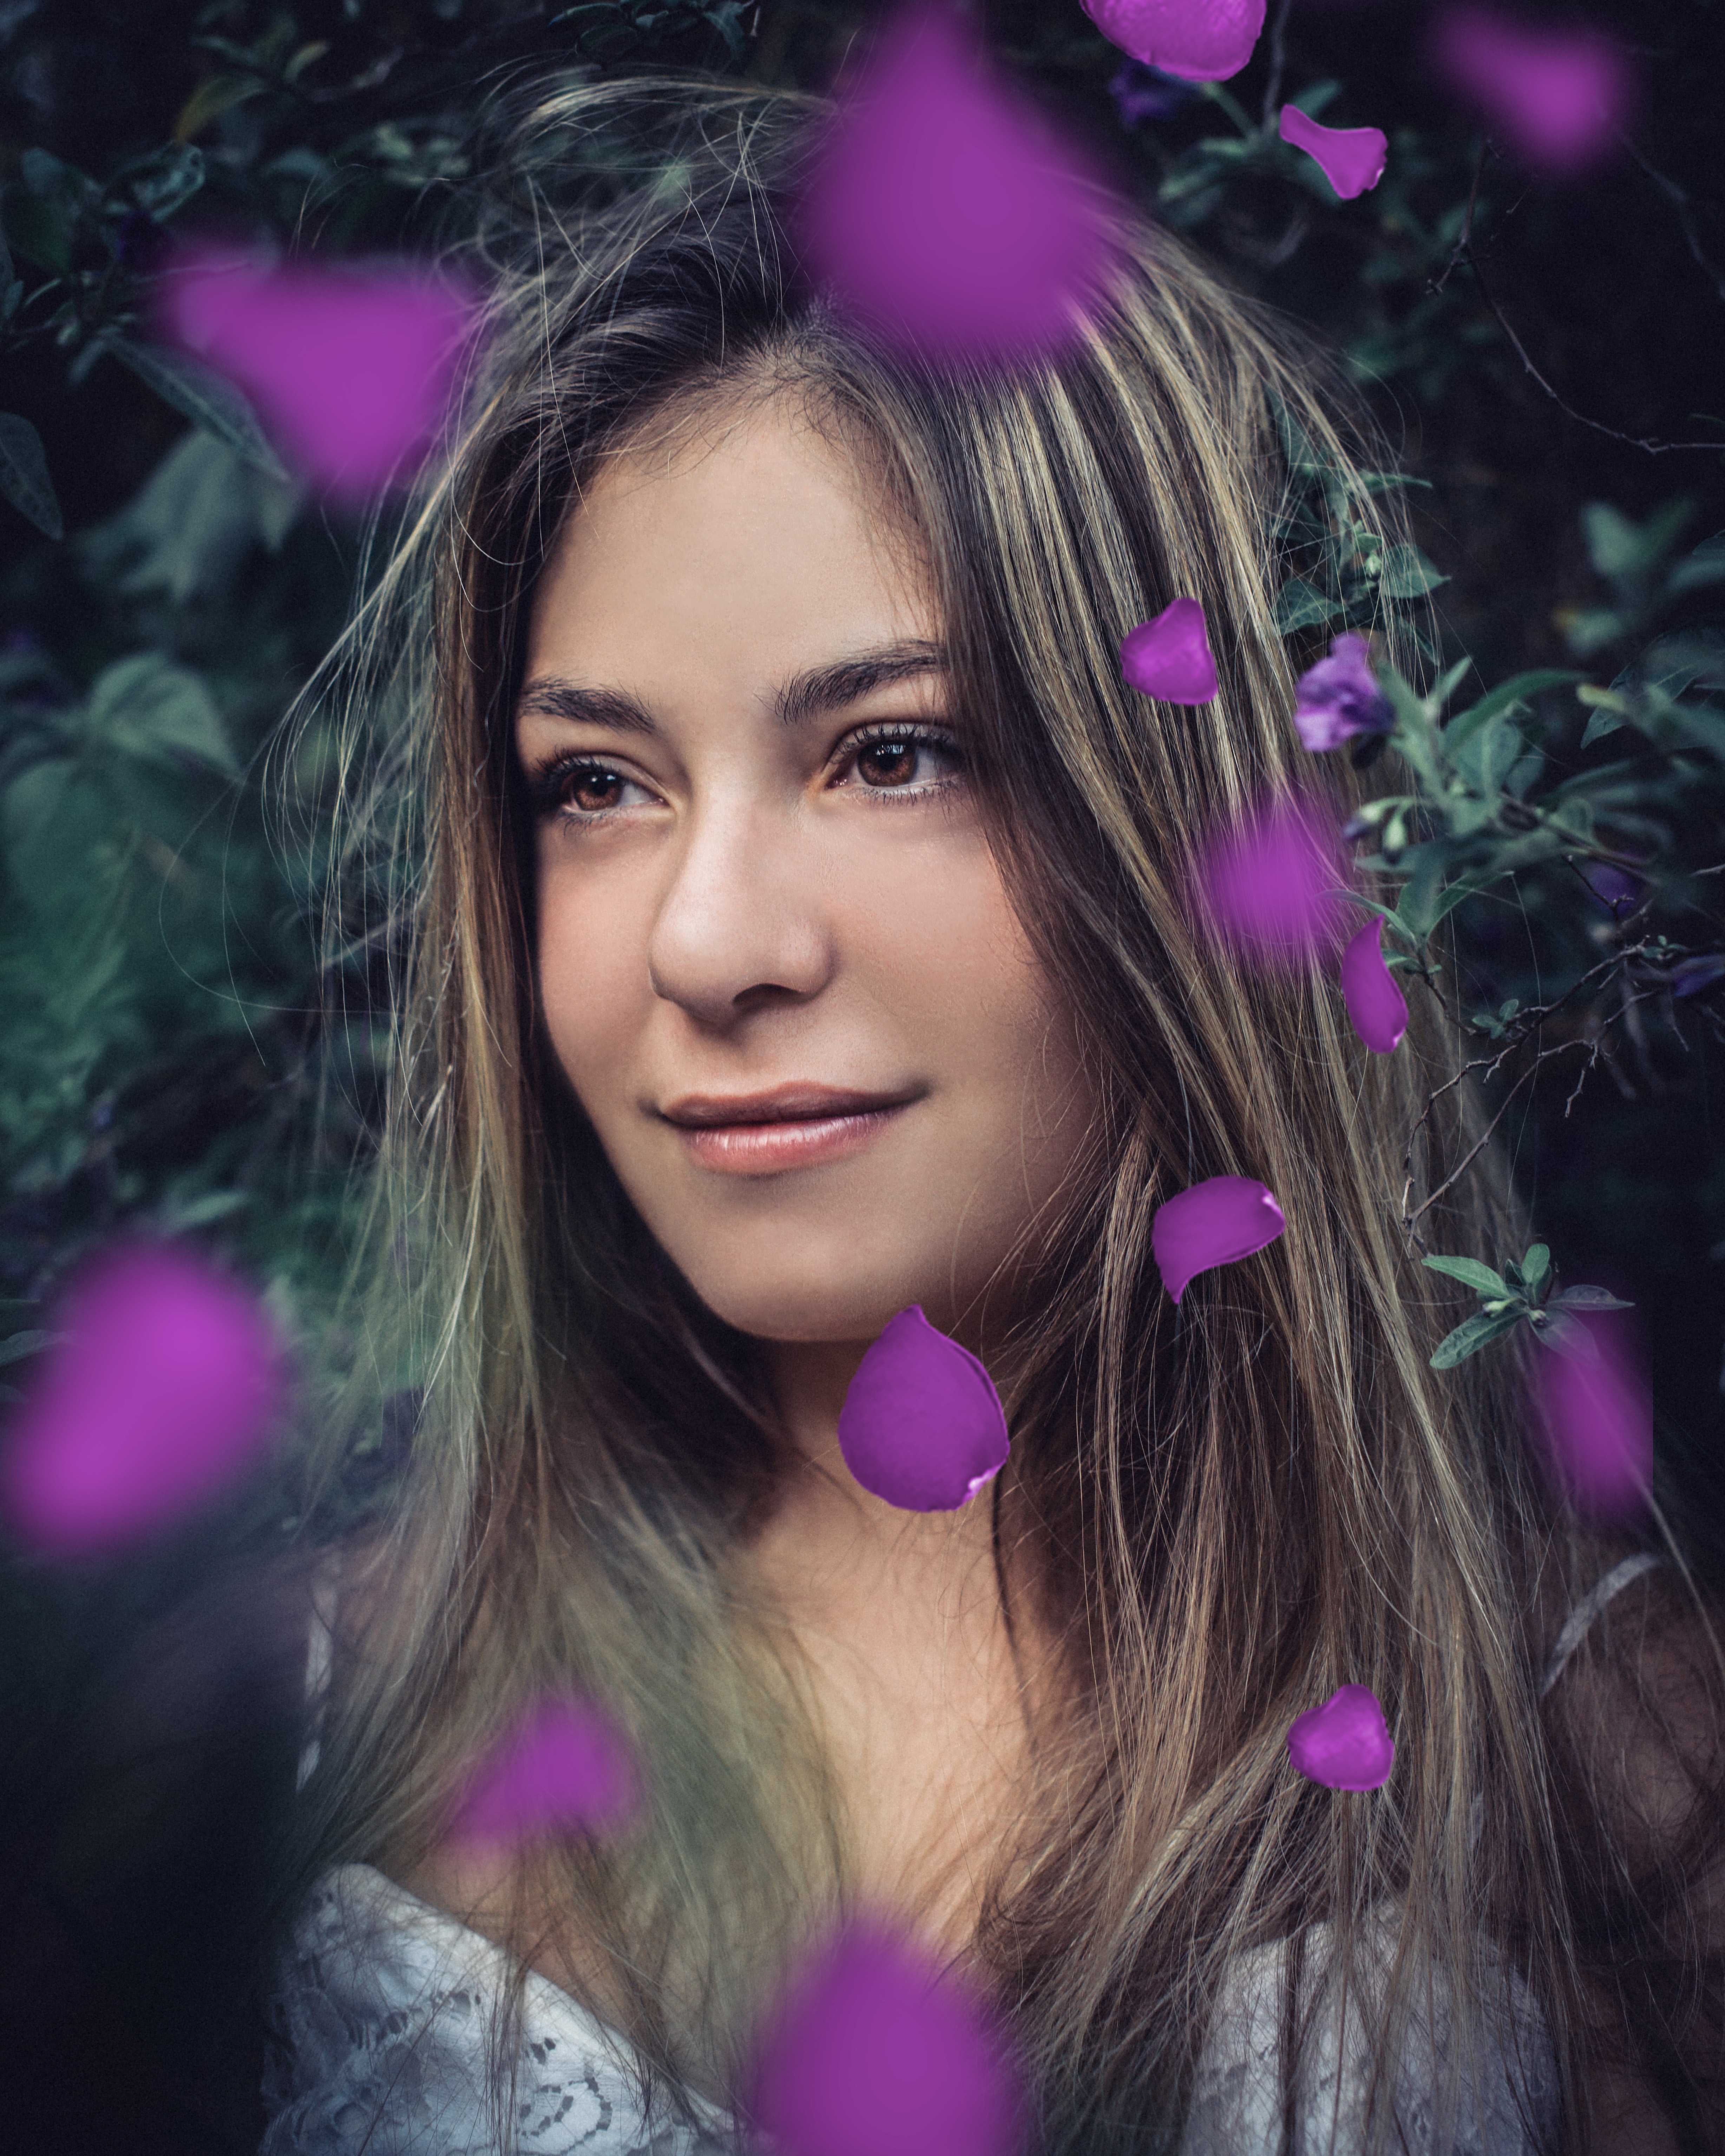
hair, face, purple, pink, beauty, eyebrow, lip, head, hairstyle, violet, nose, cheek, long hair, forehead, cool, eye, black hair, hair coloring, fun, photography, brown hair, smile, magenta, plant, portrait, eyelash, feathered hair, portrait photography